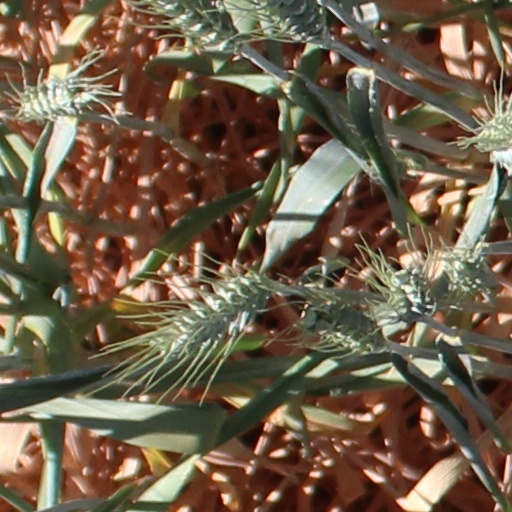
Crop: wheat